Question: Where is the napkin?
Tambaya: Ina napkin ɗin yake?
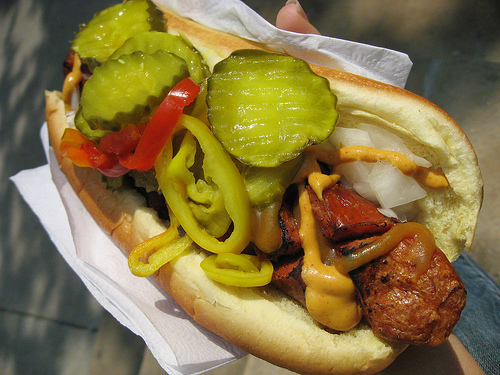
Answer: Around the food.
Amsa: Kusa da abincin.